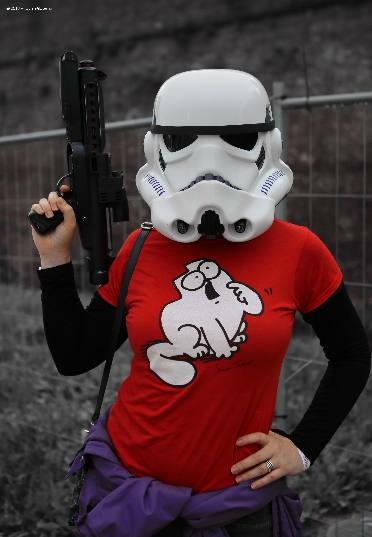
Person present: Yes